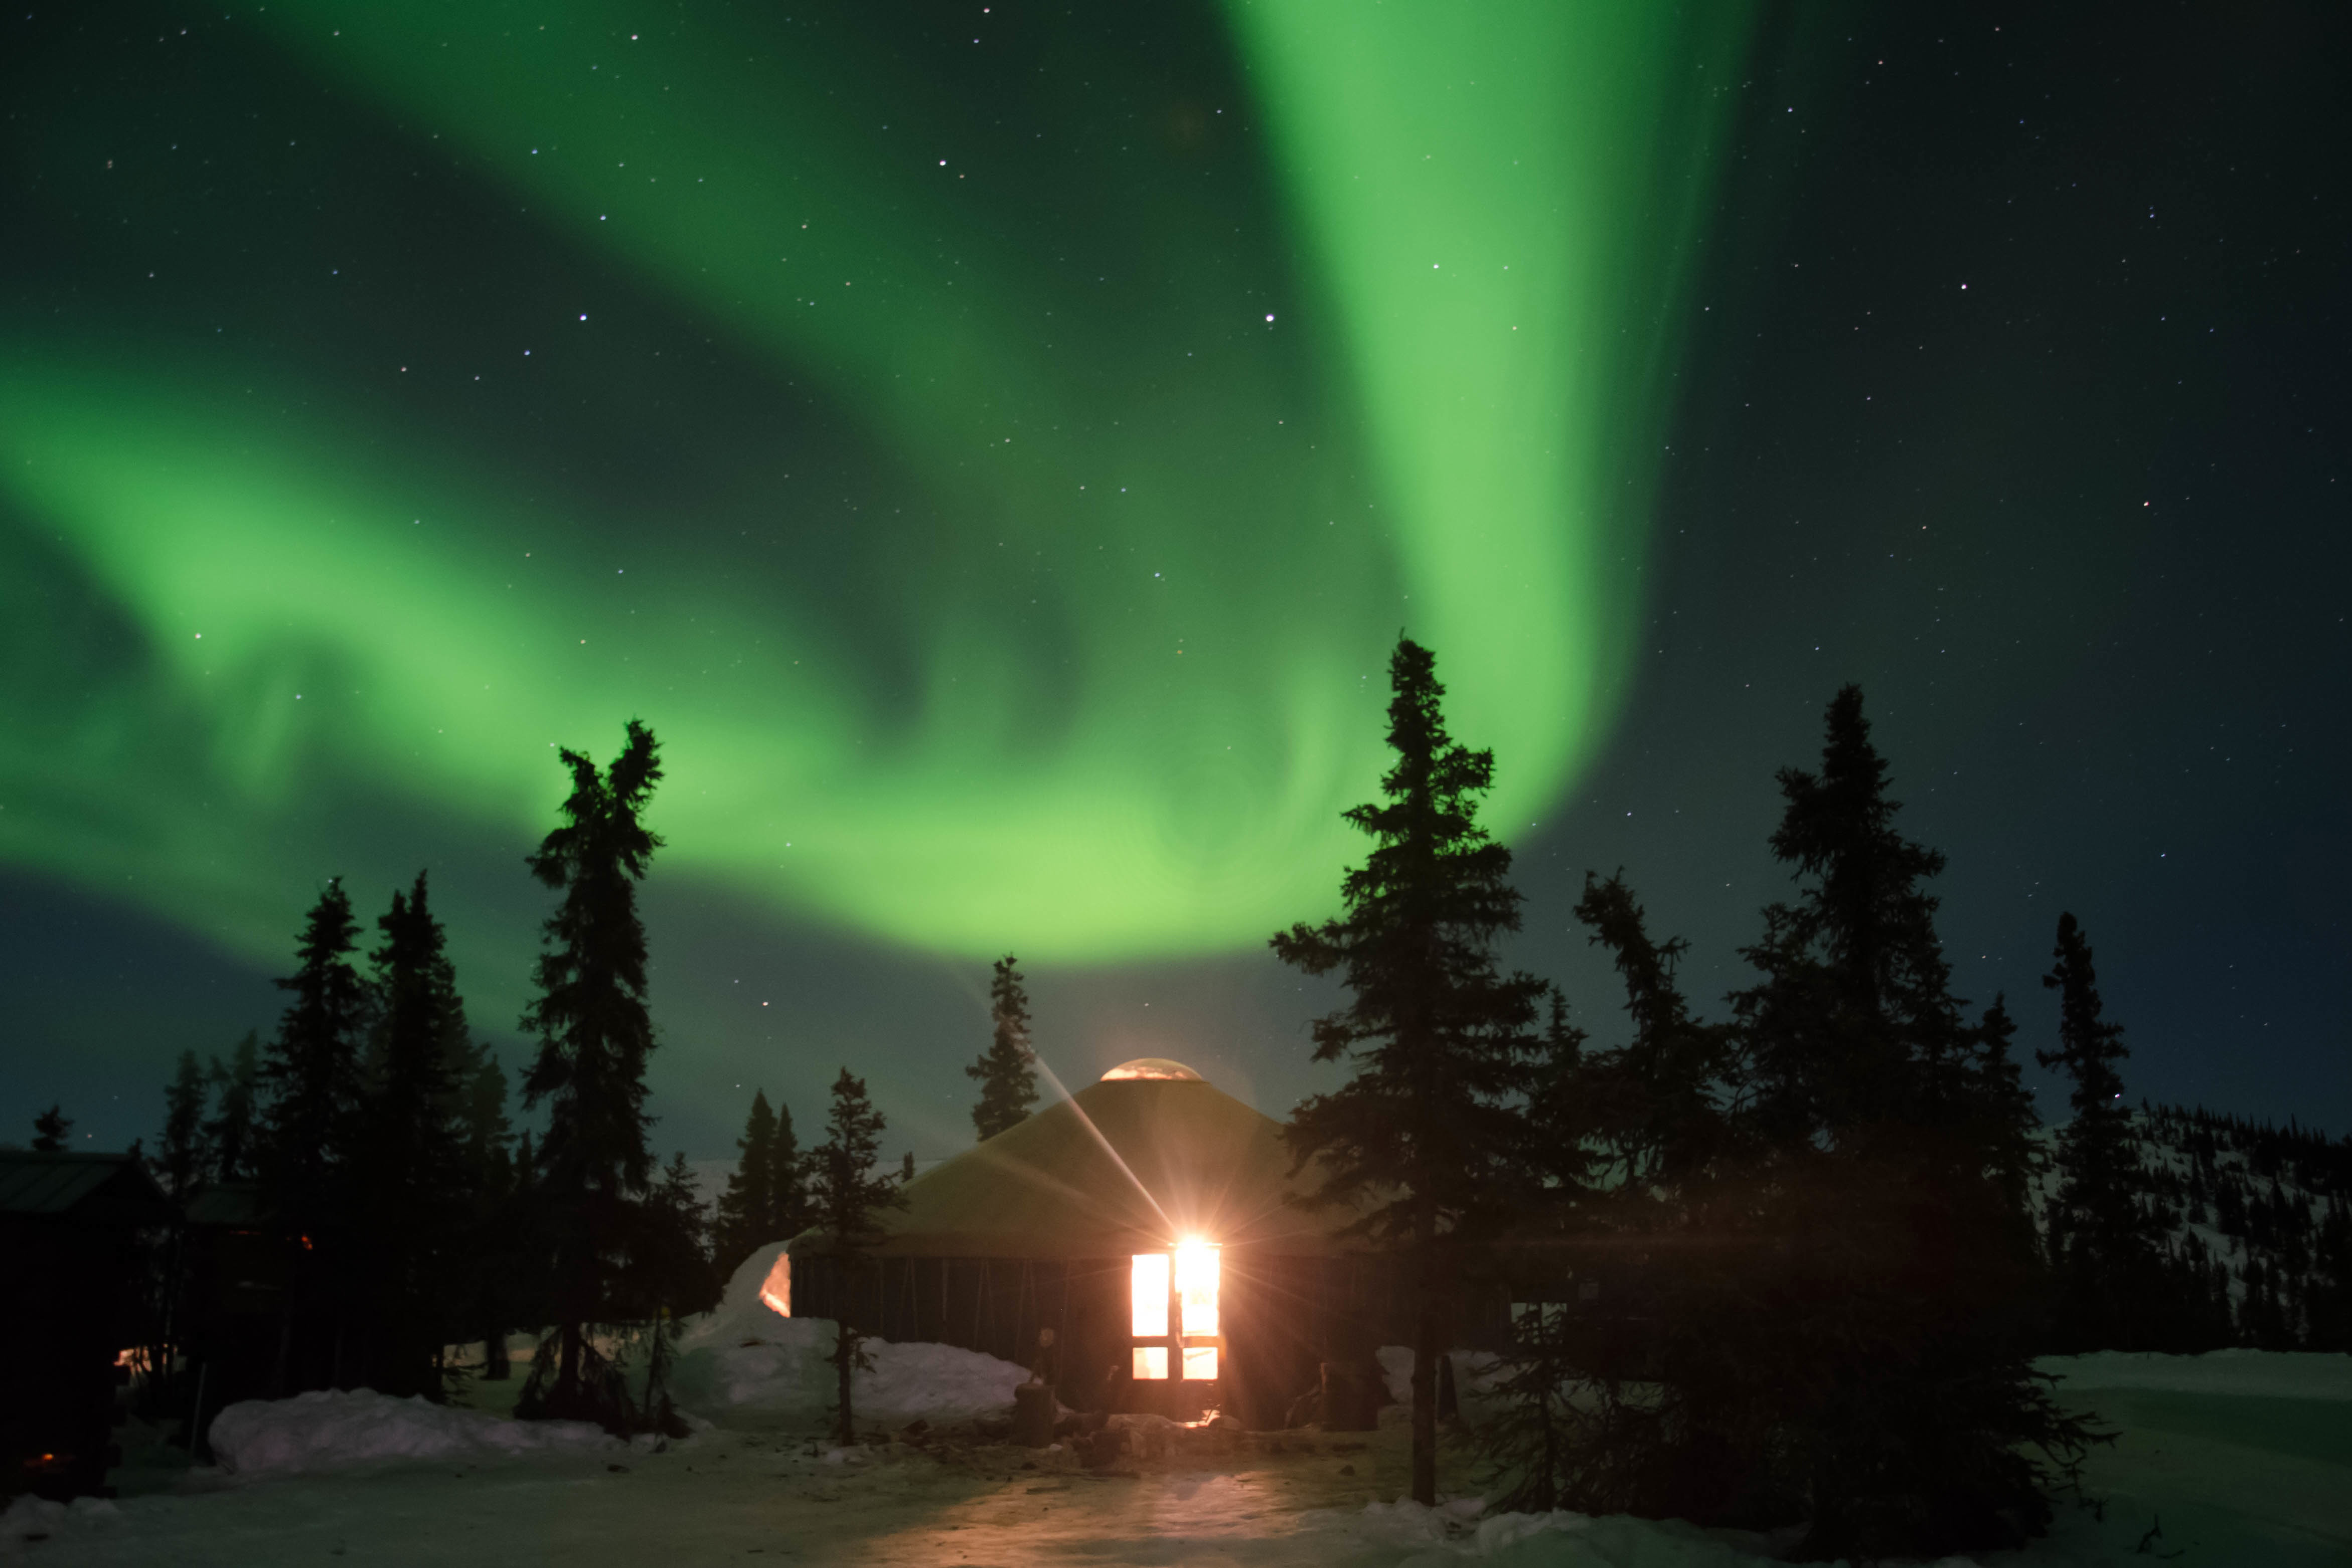
aurora, sky, nature, green, light, tree, night, winter, atmosphere, landscape, tundra, geological phenomenon, space, cloud, fir, forest, midnight, pine family